Mercer University

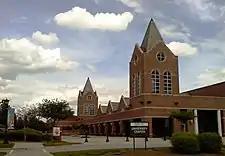
University Center (Hawkins Arena)

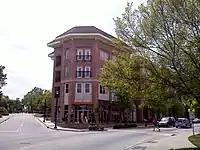
Mercer Village, location of the university bookstore, other shops, student apartments, and the Center for Collaborative Journalism (newspaper, radio, television)

Mercer University was founded in Penfield, Georgia, as a boys' preparatory school under Billington McCarter Sanders, a professor who served as the first president, and Adiel Sherwood, a Baptist minister who previously founded a boys' manual labor school that served as a model. The school opened as Mercer Institute with 39 students on January 14, 1833. The school was named for Jesse Mercer, a prominent Baptist leader who, along with Josiah Penfield, provided a founding endowment and who served as the first chairman of the board of trustees. The Georgia General Assembly granted a university charter in December 1837. Mercer adopted its present name in 1838 and graduated its first university class, of three students, in 1841. In 1871, Mercer moved to Macon, a center of transportation and commerce in Georgia.